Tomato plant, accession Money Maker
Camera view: vertical (180 deg); turntable rotation: 300 degrees
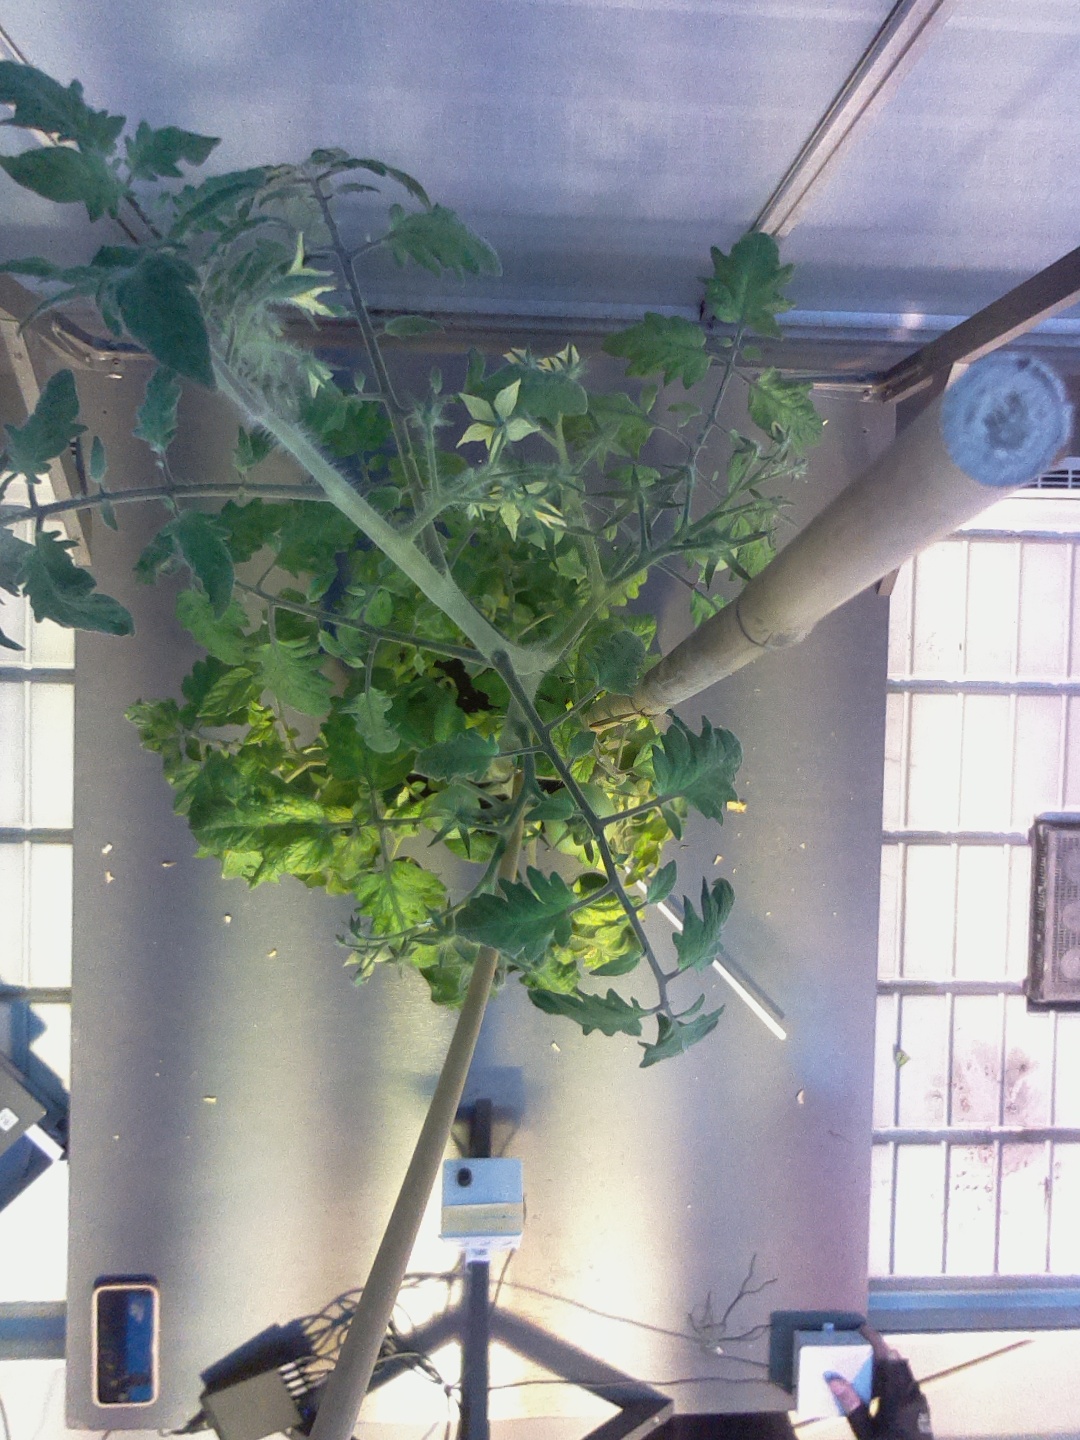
BBCH growth stage 72: 20%-30% of final fruit size